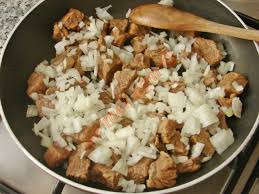
Yemek: hunkar_begendi